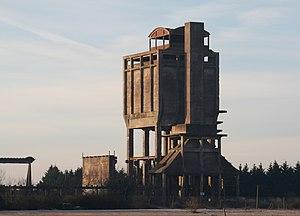
Les Forges de Trignac sont un établissement industriel métallurgique implanté en 1879 sur la commune de Trignac, près de Saint-Nazaire, en Loire-Atlantique, et dont l'activité a été arrêtée en 1947.
Trignac est une commune de l'Ouest de la France, située dans le département de la Loire-Atlantique, en région Pays de la Loire.